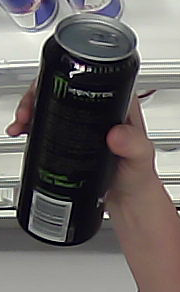
Product: monster_energydrink